Headscarf controversy in Turkey

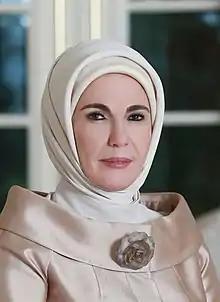
First Lady of Turkey wearing a headscarf. In October 2006, Turkish president Ahmet Necdet Sezer refused to allow politicians whose wives wore headscarves to an event.

Prime Minister Erdoğan campaigned in his victorious 2007 campaign with a promise of lifting the longstanding ban on headscarves in public institutions. However, as the Turkish deputies voted in Parliament, tens of thousands protested outside in favor of the ban.